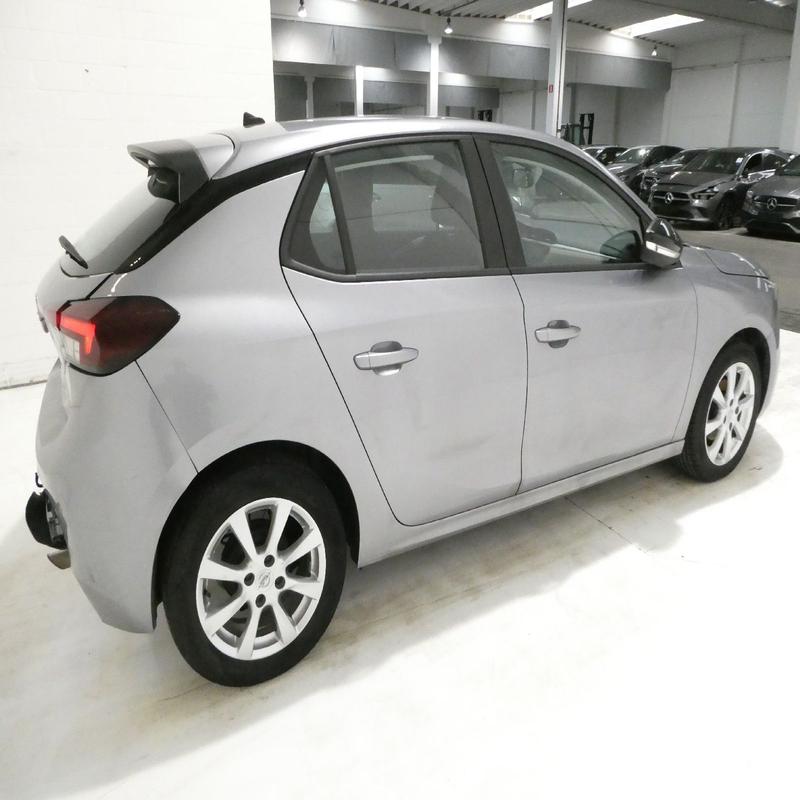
Aucun dommage détecté.
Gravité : aucun